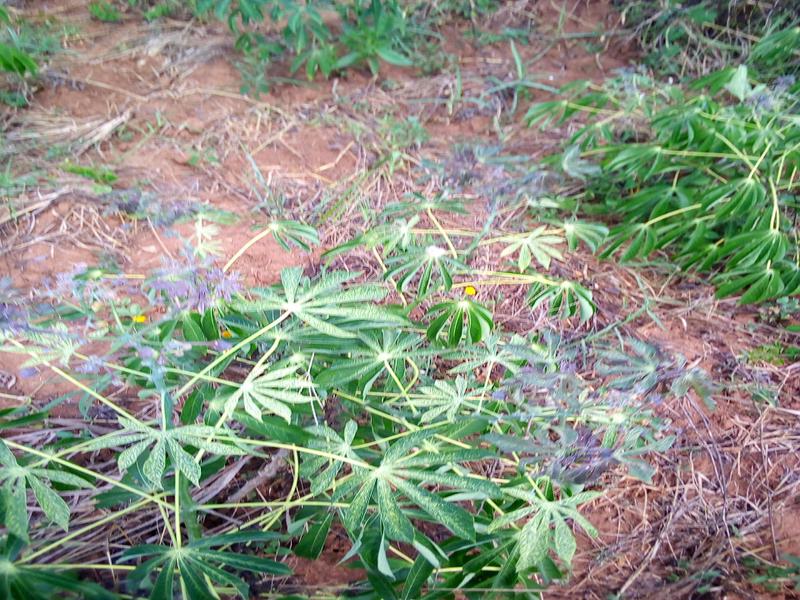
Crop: cassava
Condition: green_mottle